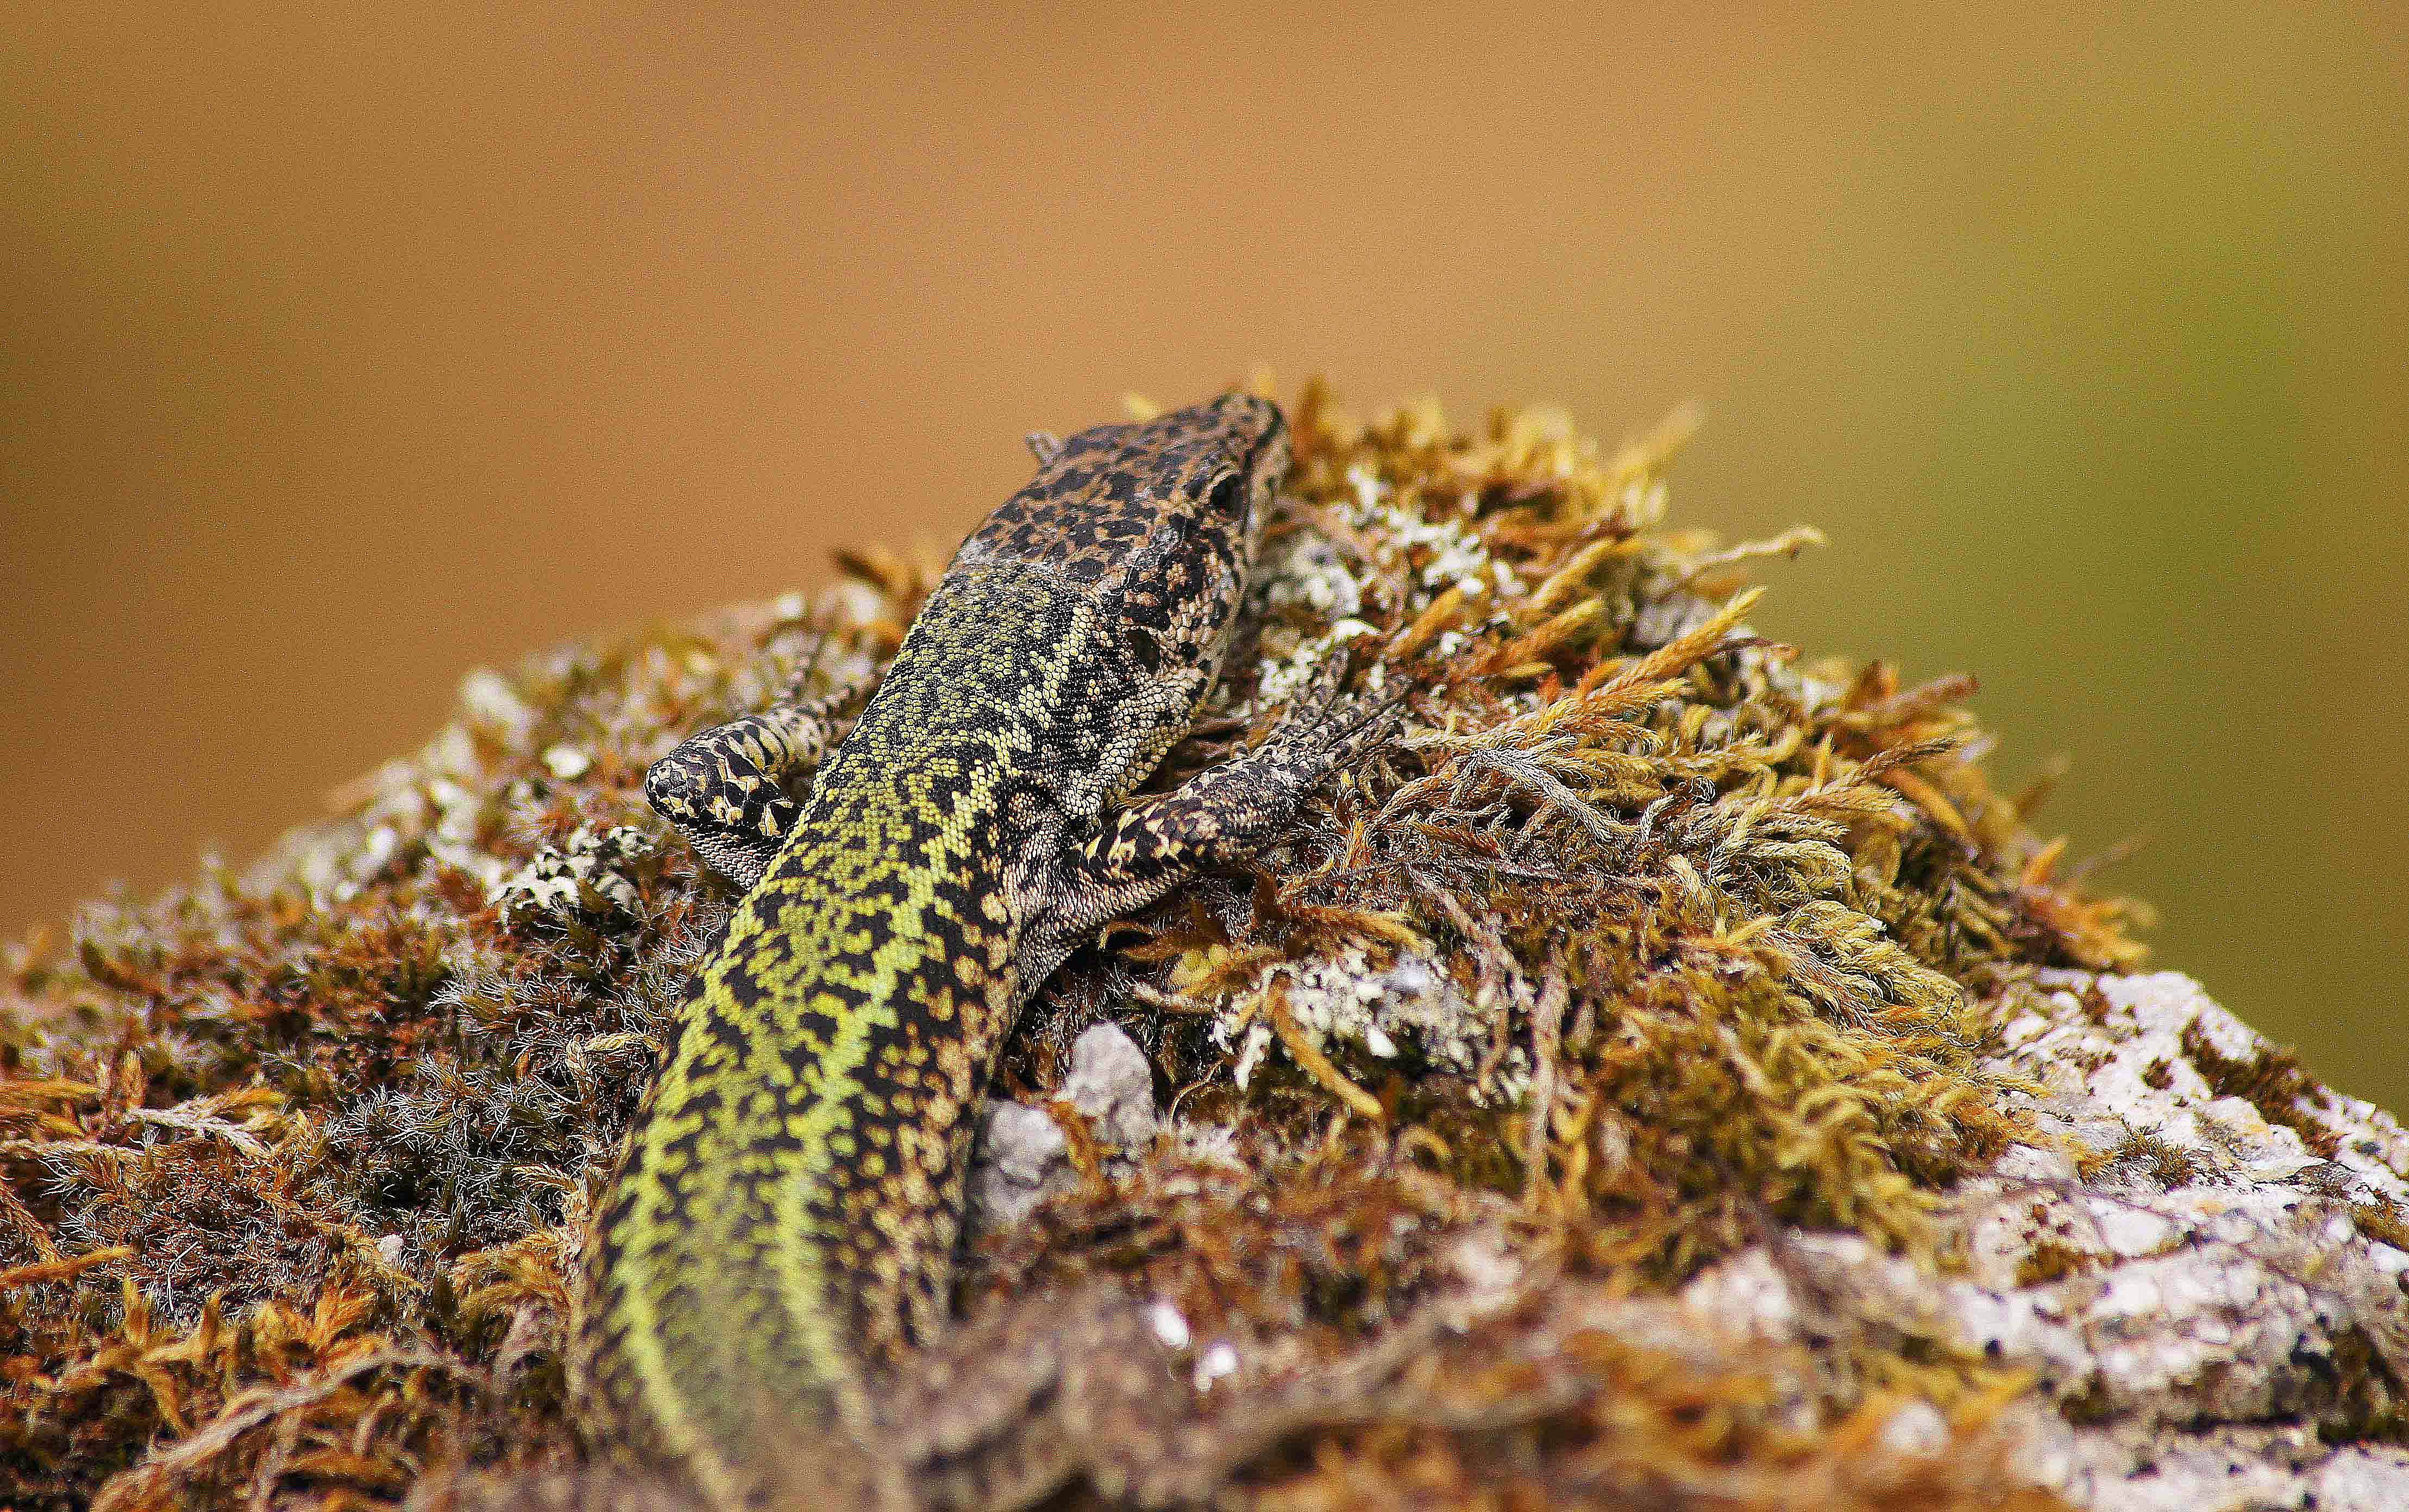
nature, plant, flower, wildlife, macro, soil, reptile, flora, fauna, lizard, close up, animals, naturaleza, ggl1, animales, sonya55, macro photography, grass family, scaled reptile